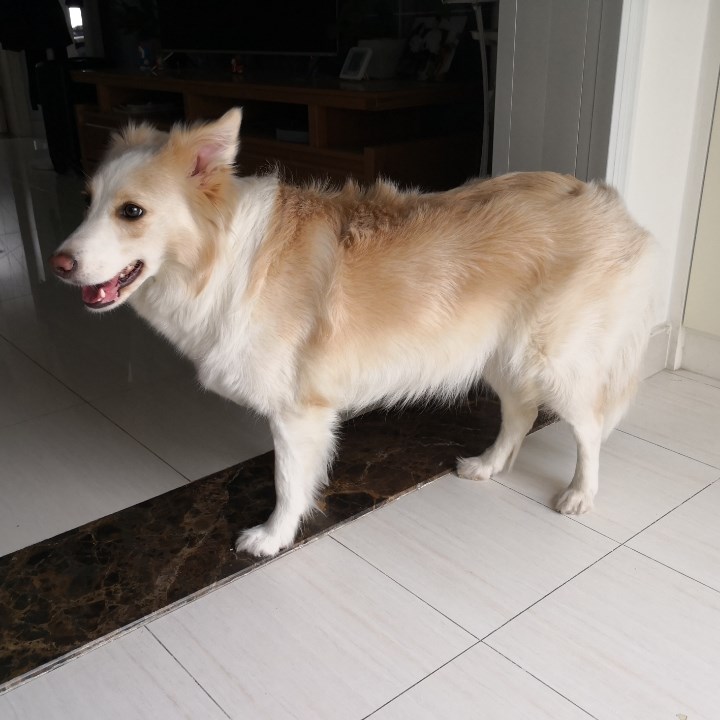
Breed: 2594-n000109-Border_collie